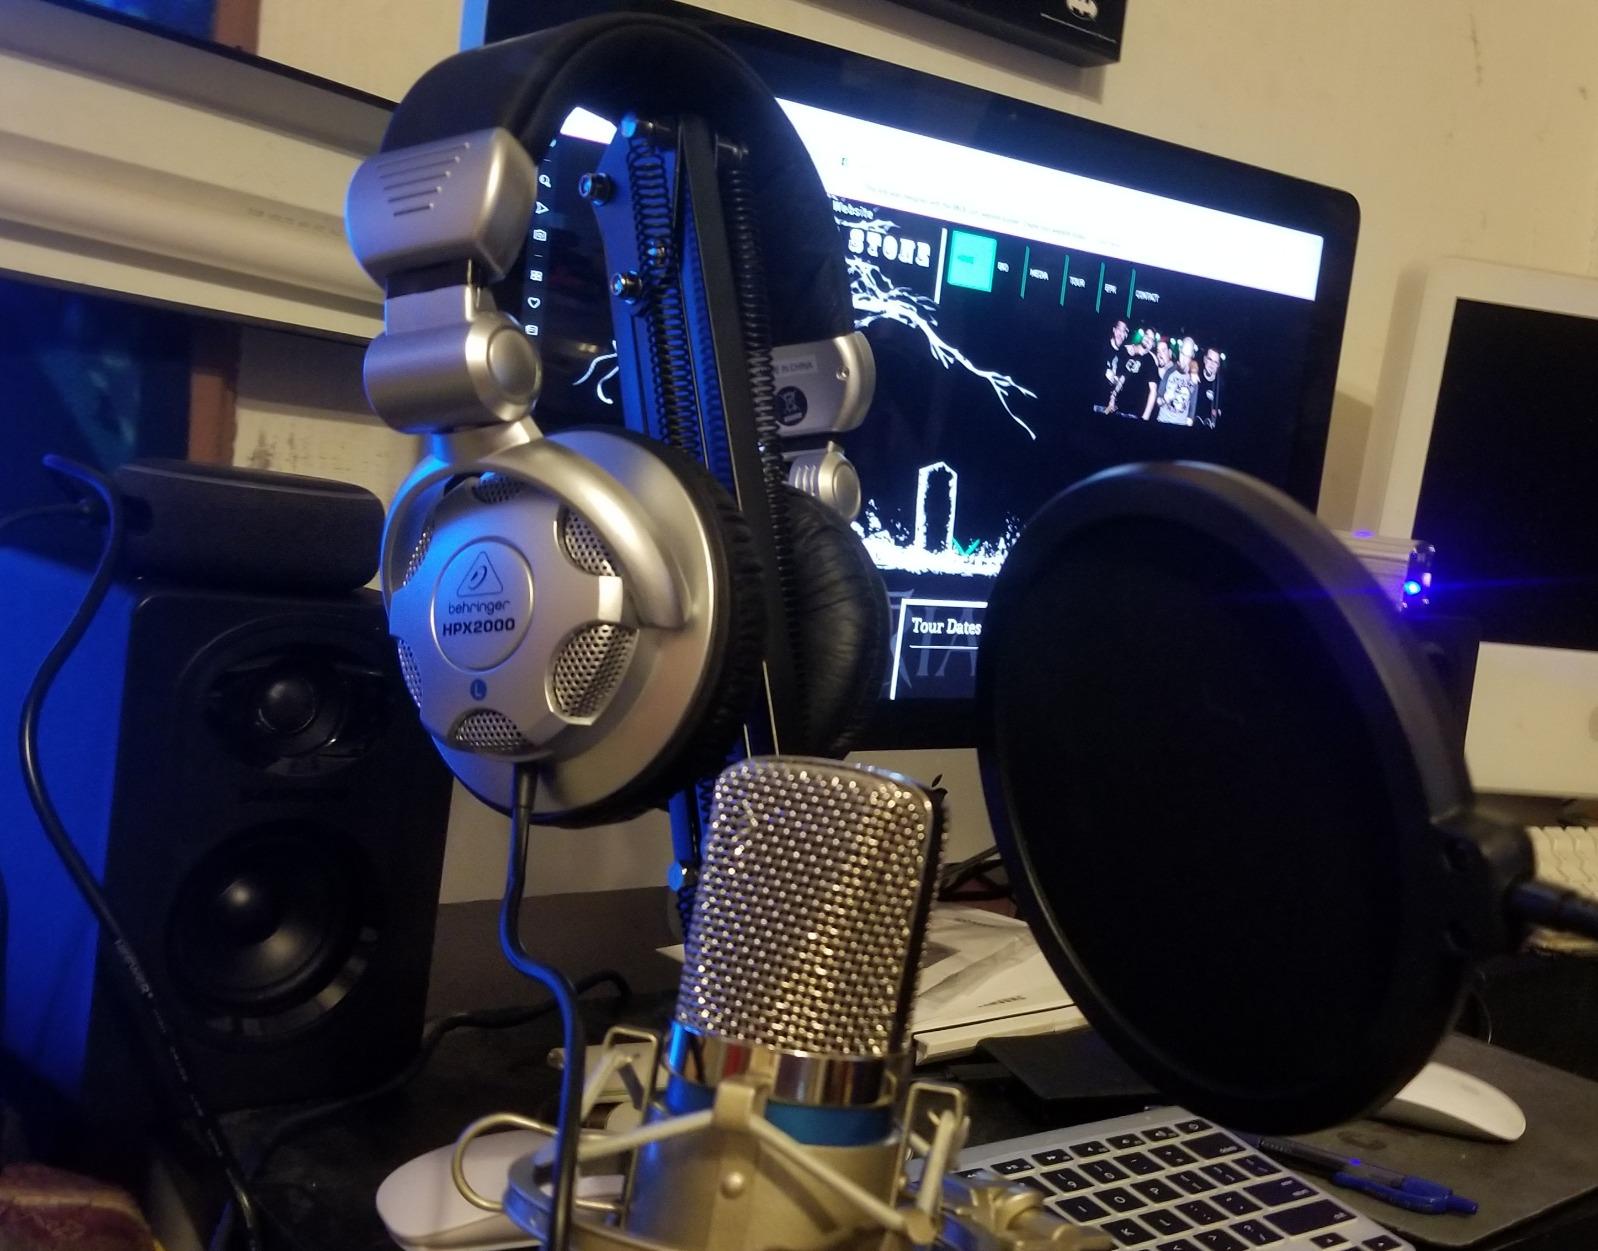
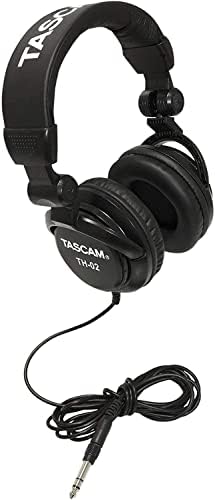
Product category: headphones
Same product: no